Czechoslovak Socialist Republic

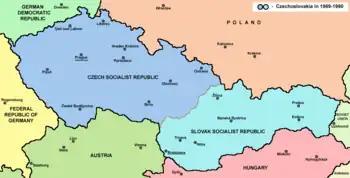
Czechoslovakia in 1969

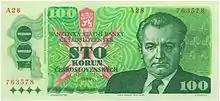
Obverse of the 100 Kčs banknote of the State Bank of Czechoslovakia dated 1989

The CSSR's economy was a centrally planned command economy with links controlled by the communist party, similar to the Soviet Union. It had a large metallurgical industry, but was dependent on imports for iron and nonferrous ores. Like the rest of the Eastern Bloc, producer goods were favored over consumer goods, and as a result consumer goods were lacking in quantity and quality. This resulted in a shortage economy. Economic growth rates lagged well behind Czechoslovakia's western European counterparts. Investments made in industry did not yield the results expected, and consumption of energy and raw materials was excessive. Czechoslovak leaders themselves decried the economy's failure to modernize with sufficient speed.